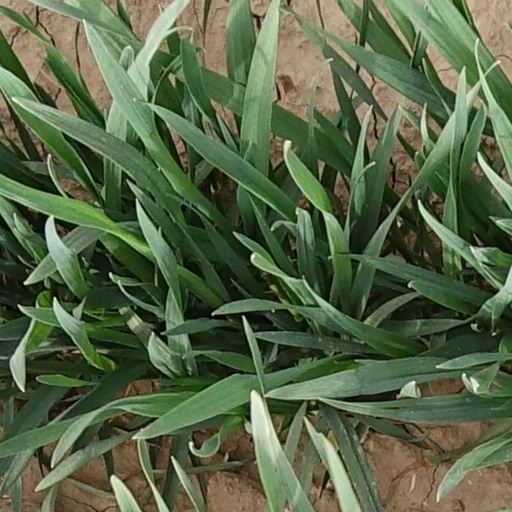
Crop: wheat